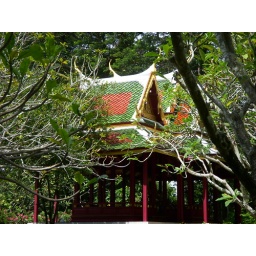
Thai Style building in trees